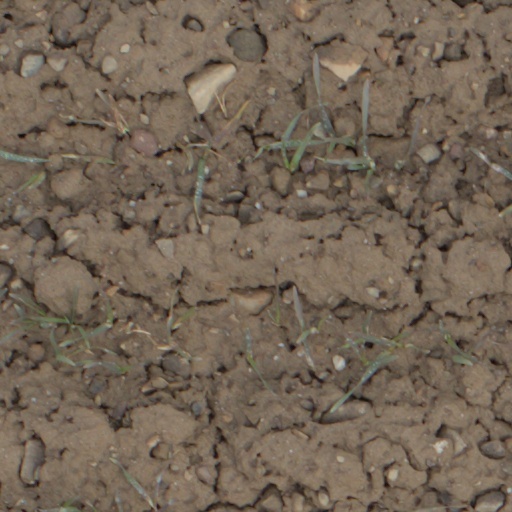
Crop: wheat